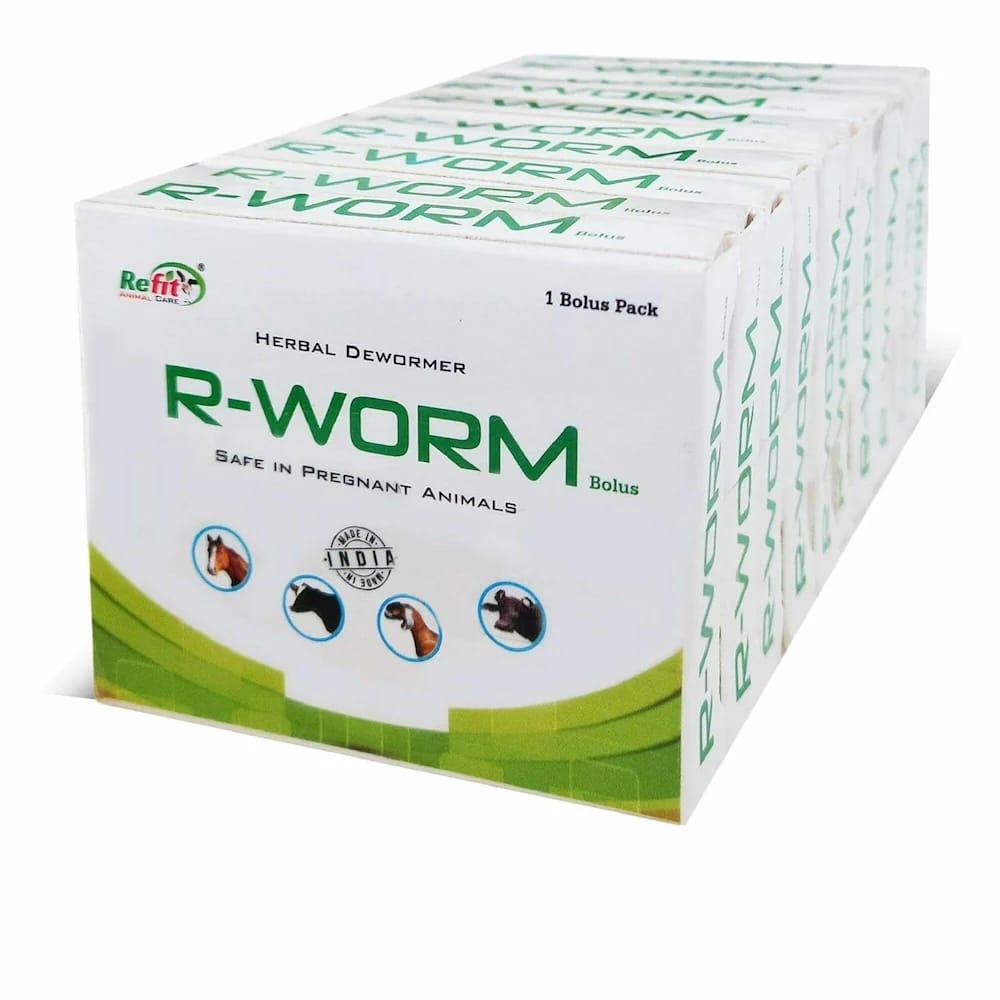
Kifungashio cha dawa ya mifugo inayopatikana katika duka la wanyama, dawa hiyo hutumika kwa ajili ya kuondoa minyoo kwa wanyama kama ng'ombe, mbuzi, kondoo au mbwa.